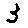
Label: 3